Alexander Russell (politician)

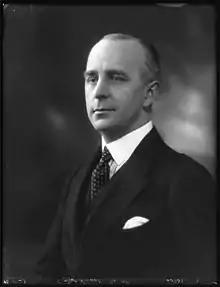
Russell

Sir Alexander West Russell (1879–1961) was Conservative MP for Tynemouth from 1922 to 1945.